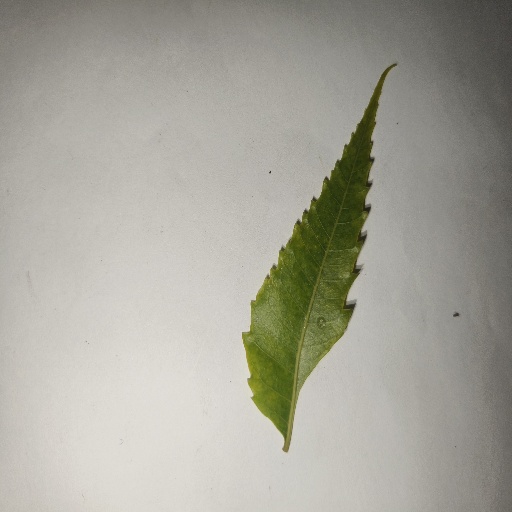
Species: Neem
Leaf condition: Yellow Leaf